Devín Castle

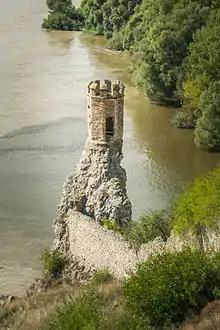
View of the Maiden Tower above the confluence of the Danube and Morava rivers

In the 13th century, a stone castle was built to protect the western frontier of the Hungarian Kingdom whose existence was documented in 1271, and a reference to a "castelanus de Devin" appeared in 1326.